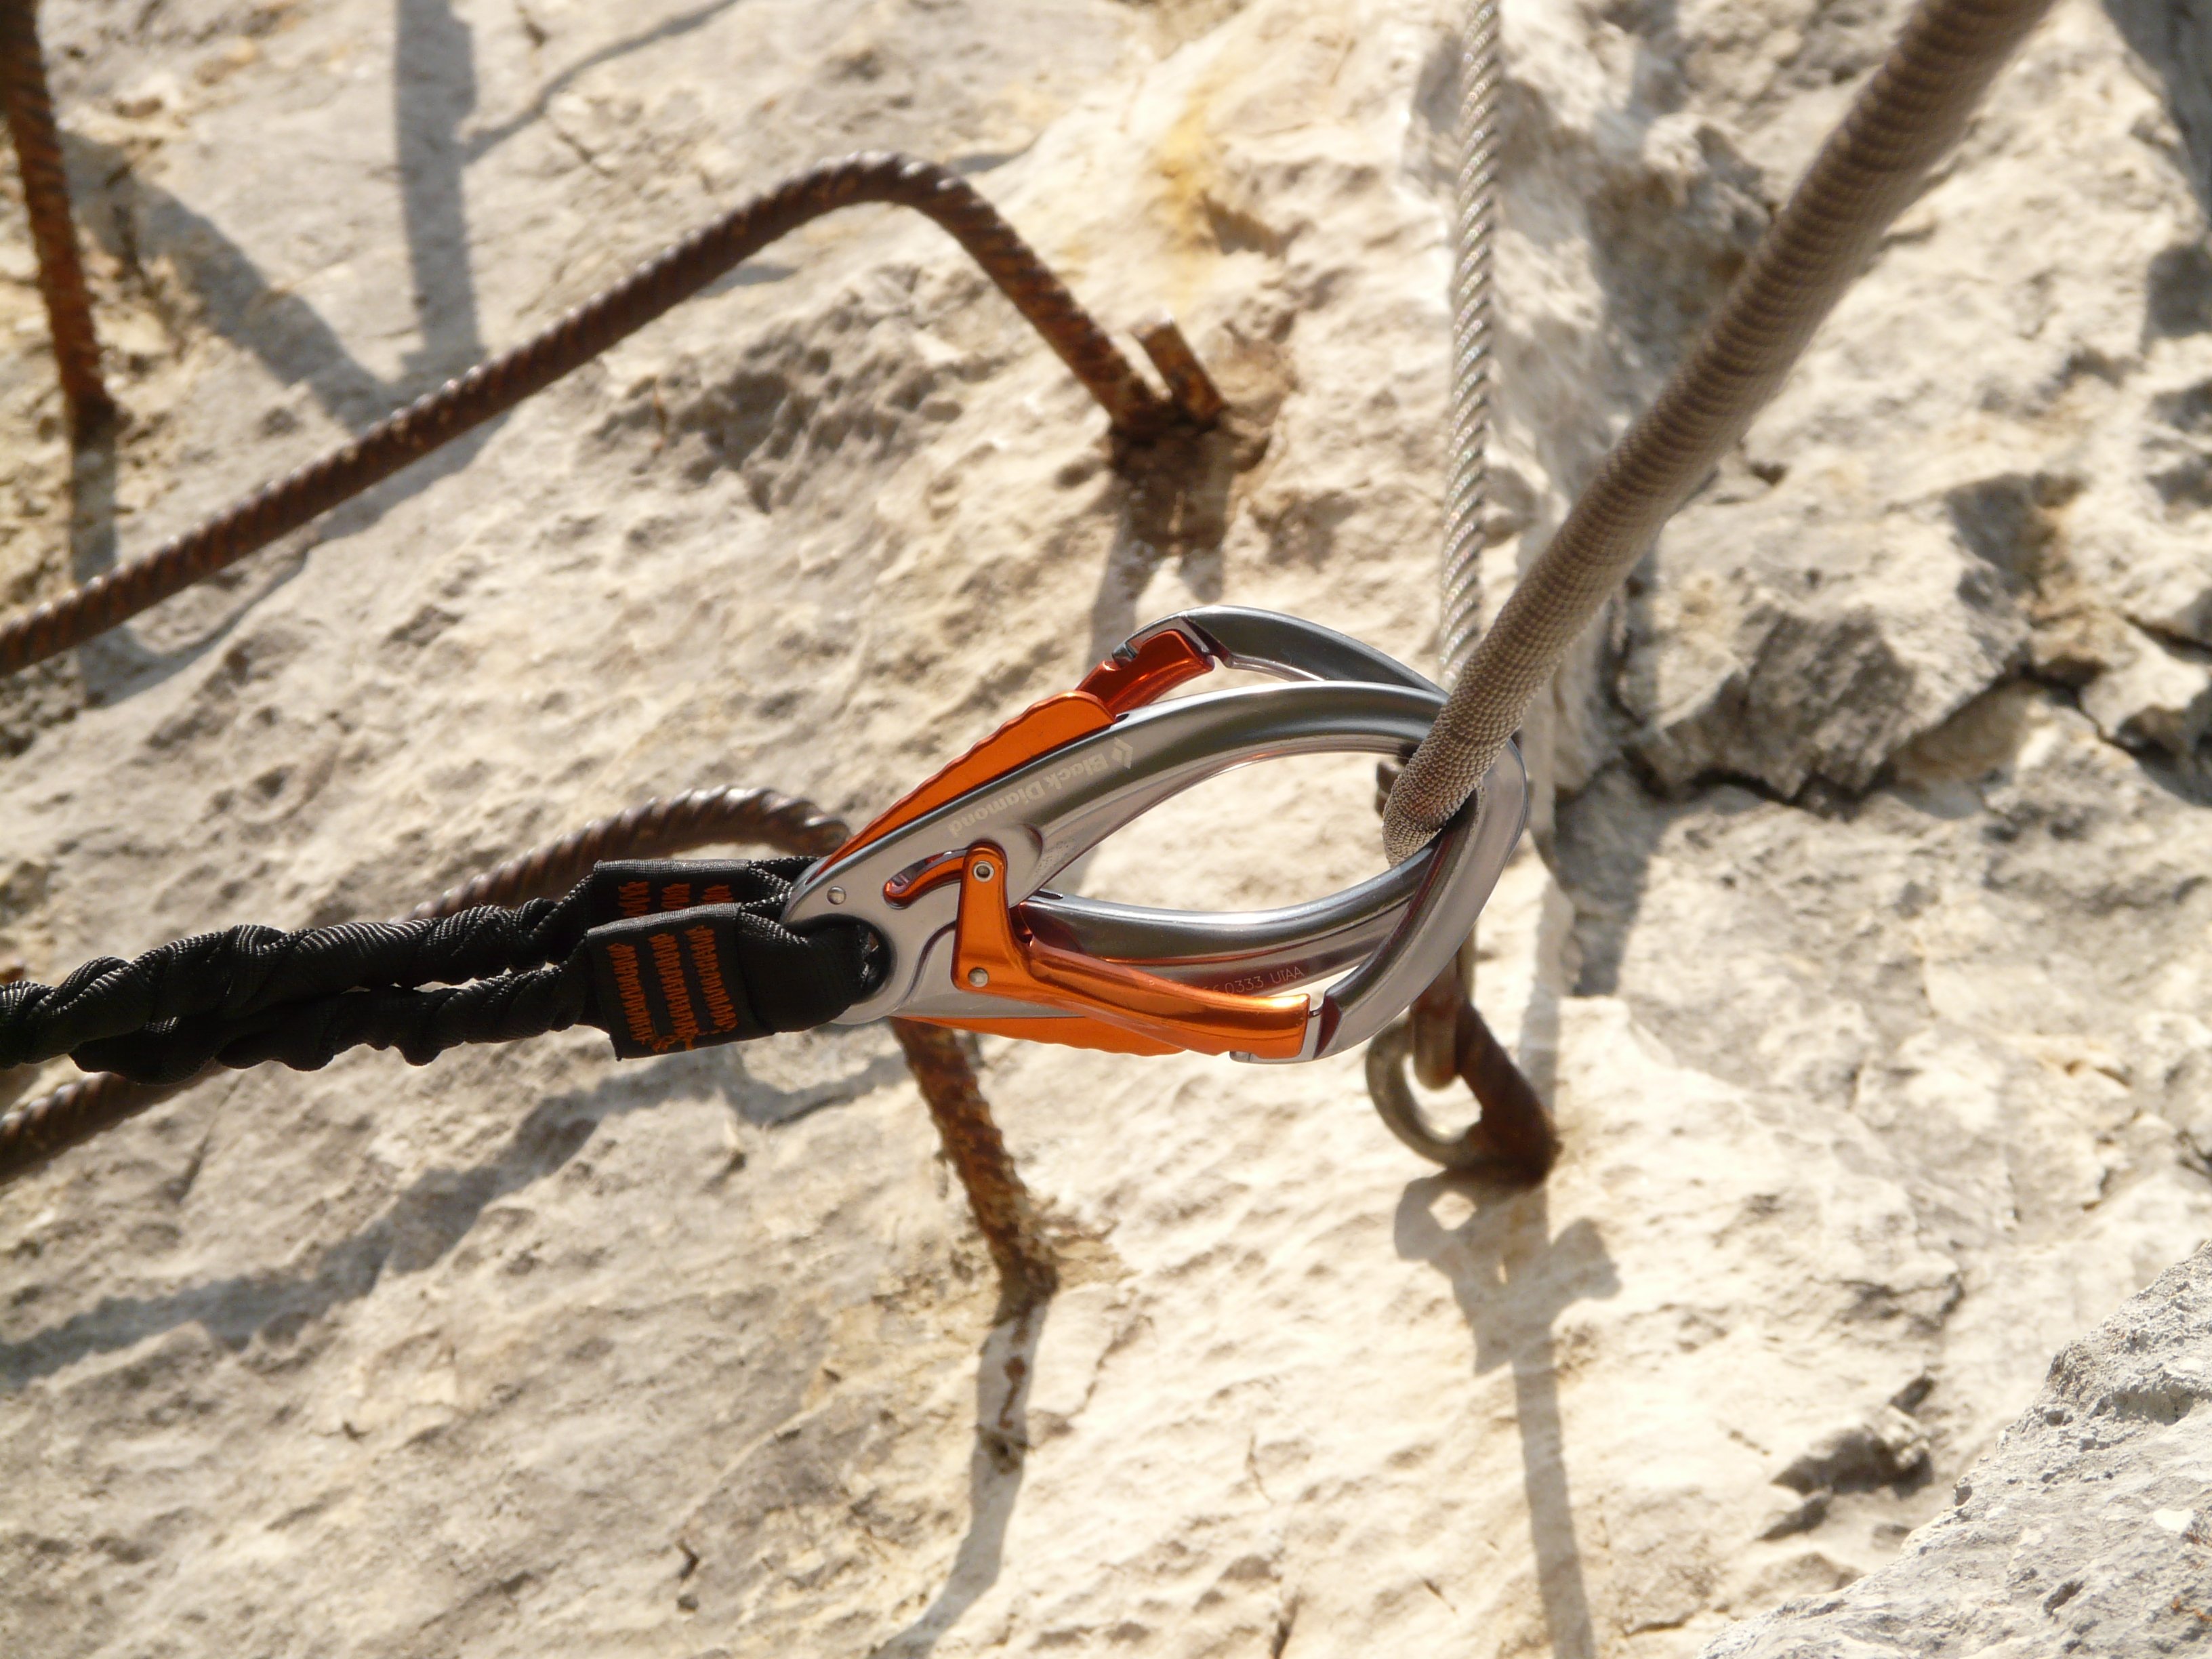
rope, rein, climbing, security, hook, bridle, glasses, backup, carbine, steel cable, rope up, anchoring, via ferrata, redundancy